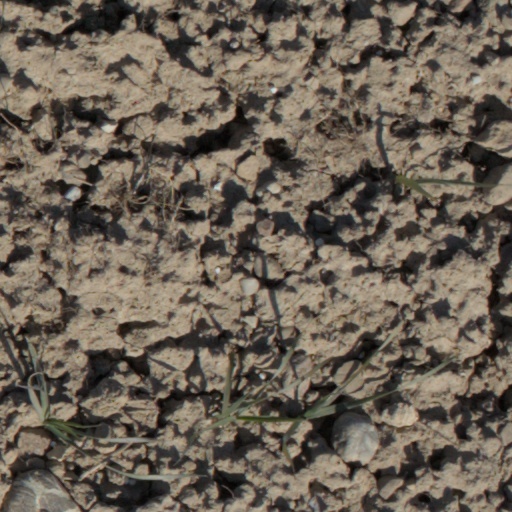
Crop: wheat